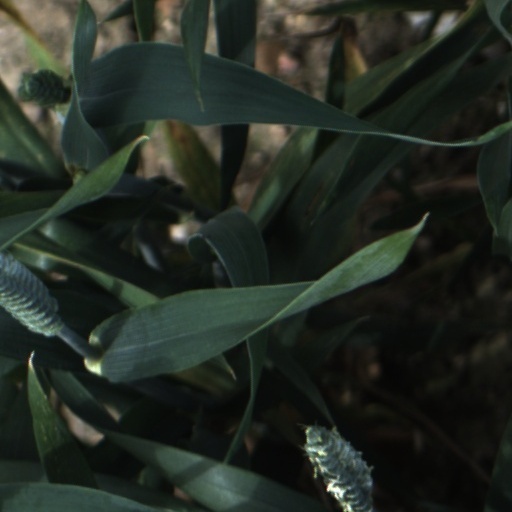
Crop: wheat